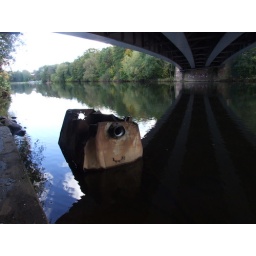
Steel box under bridge